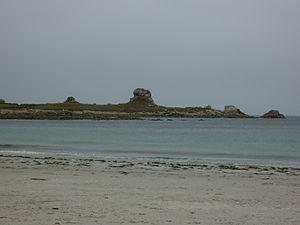
Vue sur le rocher du Crapaud depuis la Grève Blanche.
Plouguerneau [plugɛʁno], est une commune du département du Finistère, dans la région Bretagne, en France.